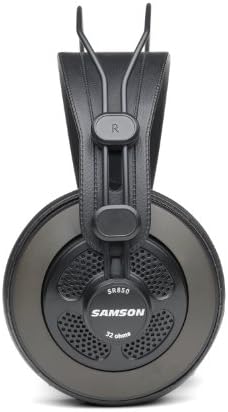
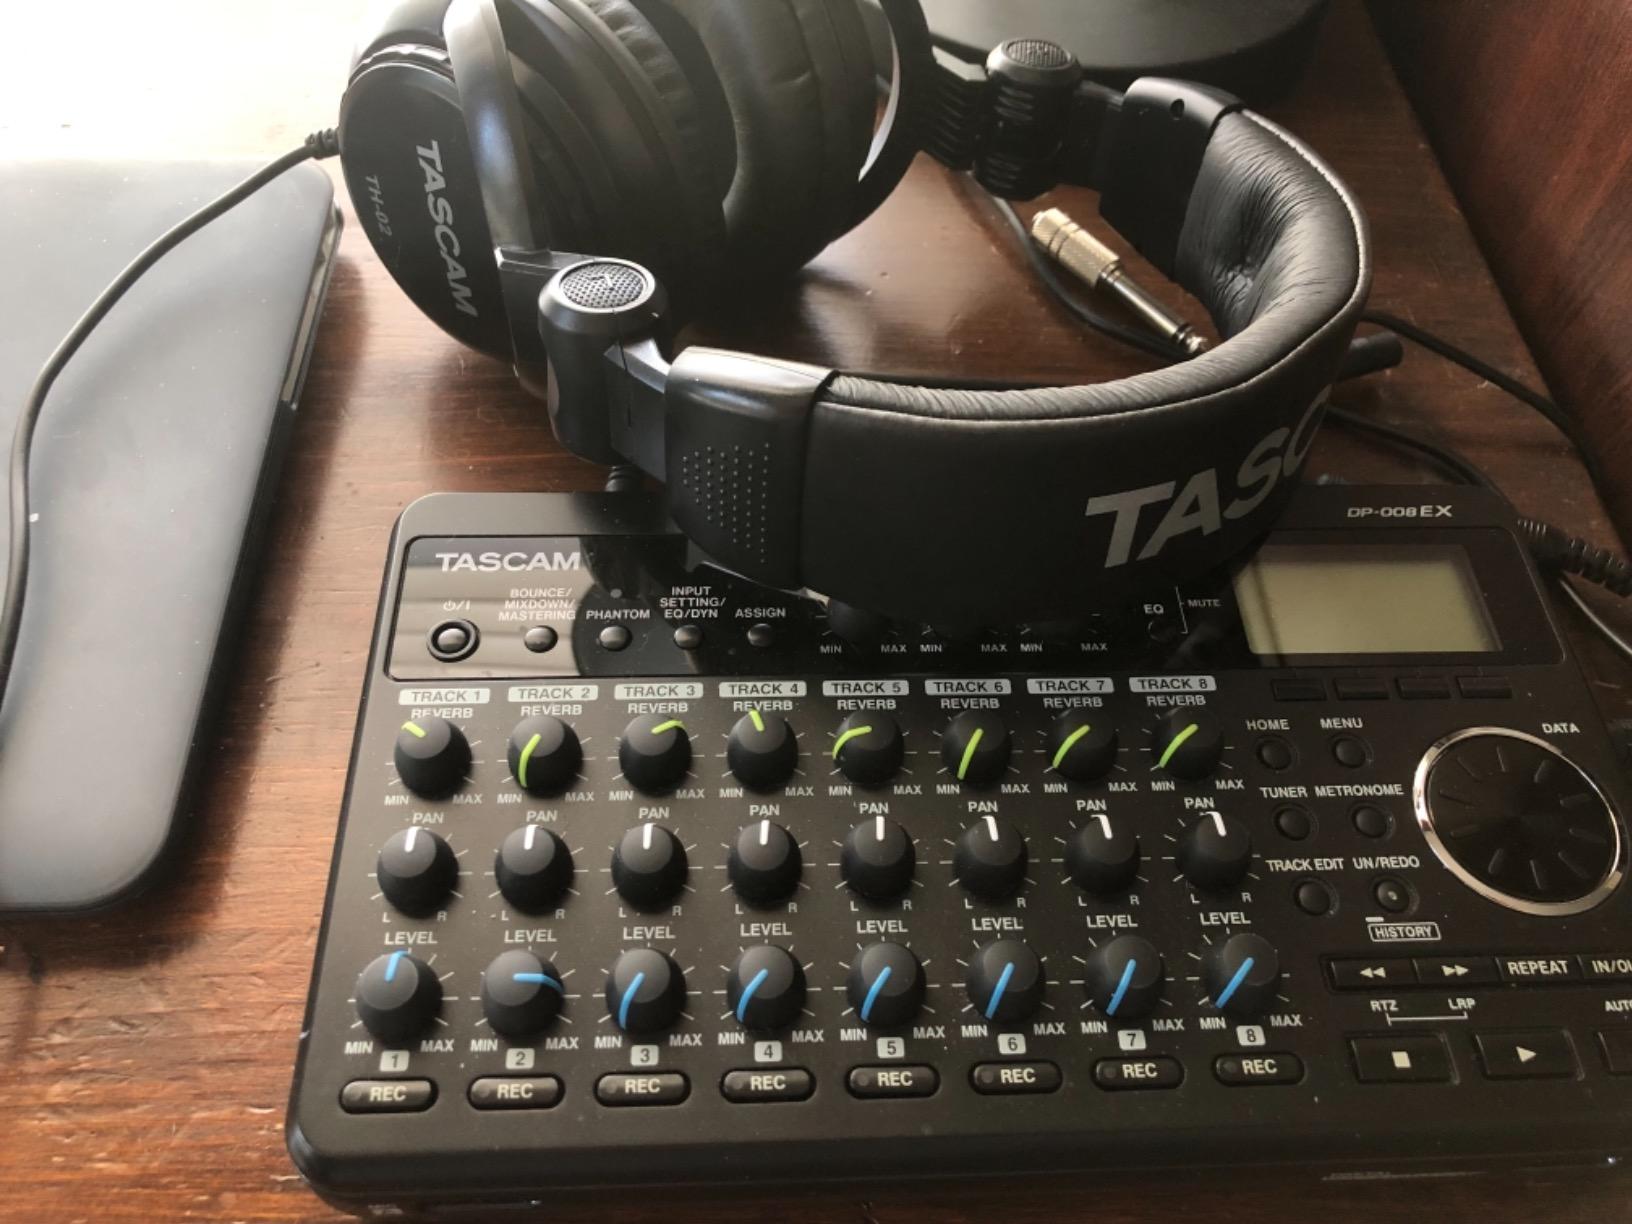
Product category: headphones
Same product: no